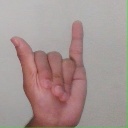
अक्षर: य